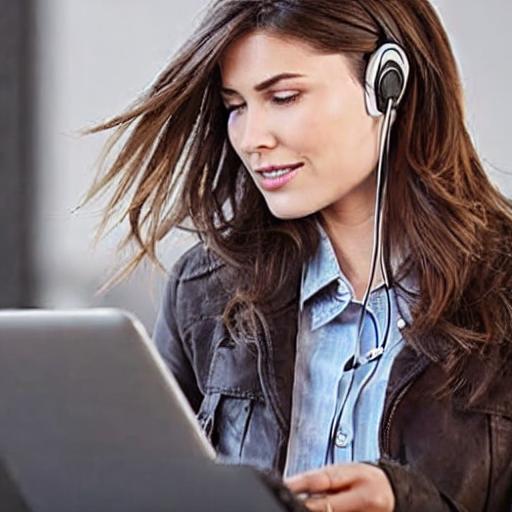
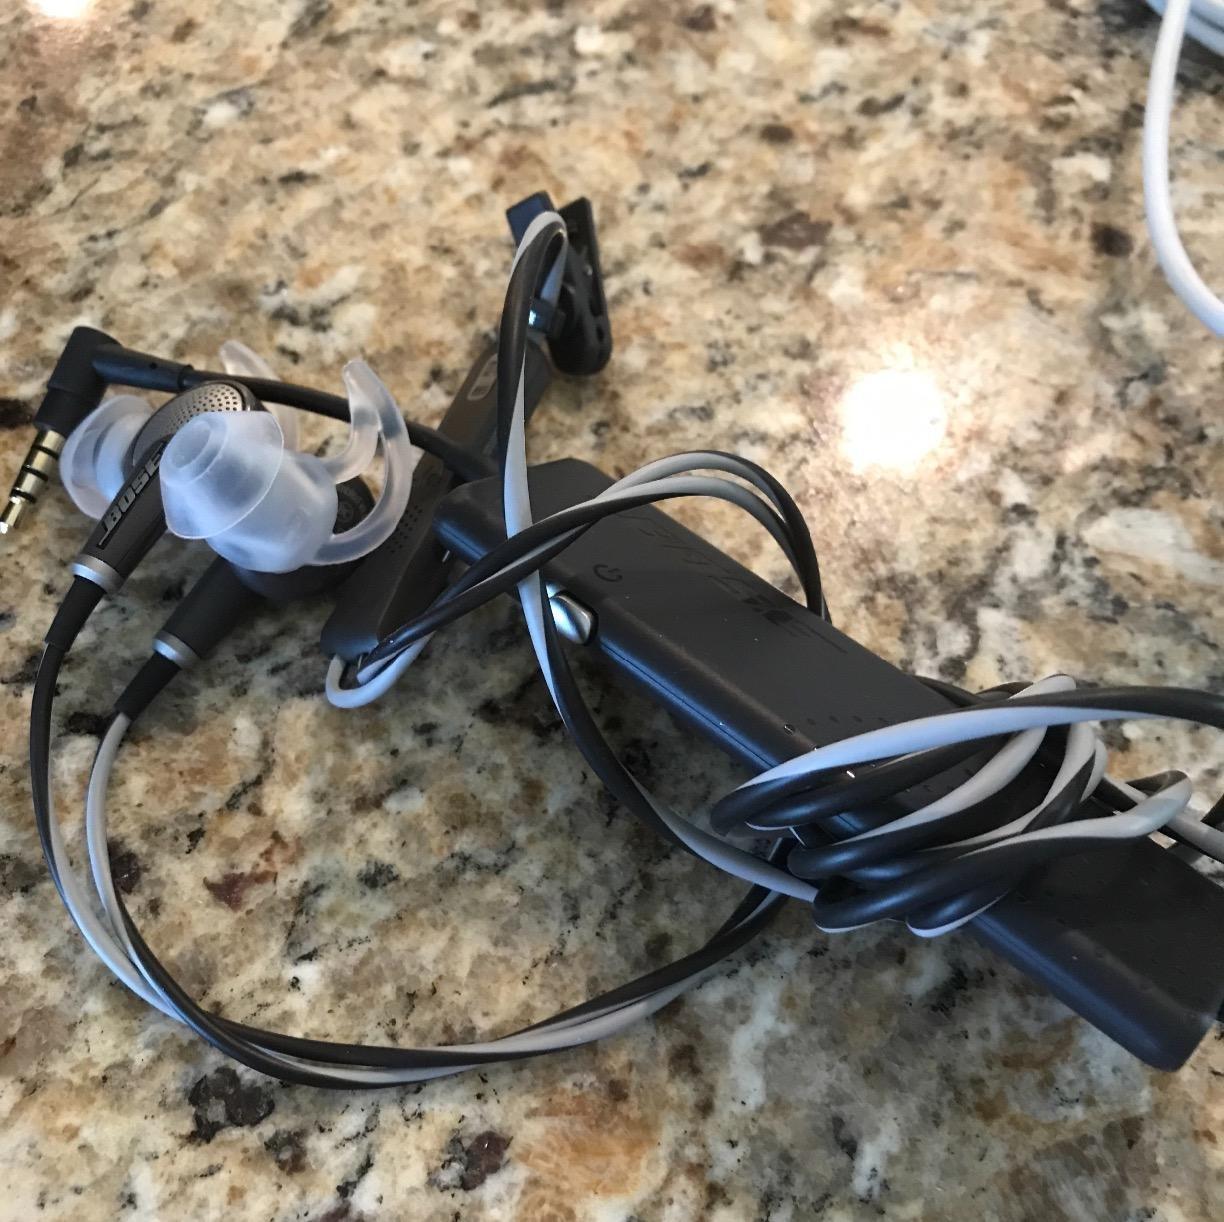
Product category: headphones
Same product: no